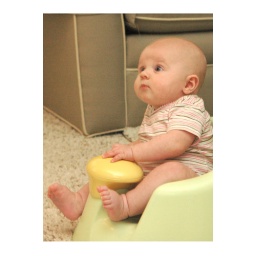
big girl in her chair